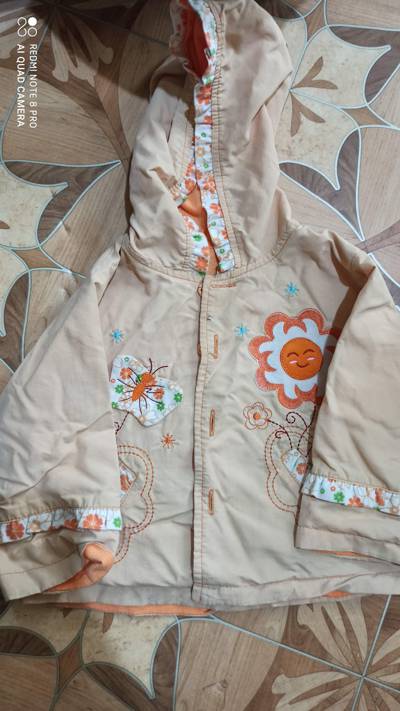
Waste category: clothes